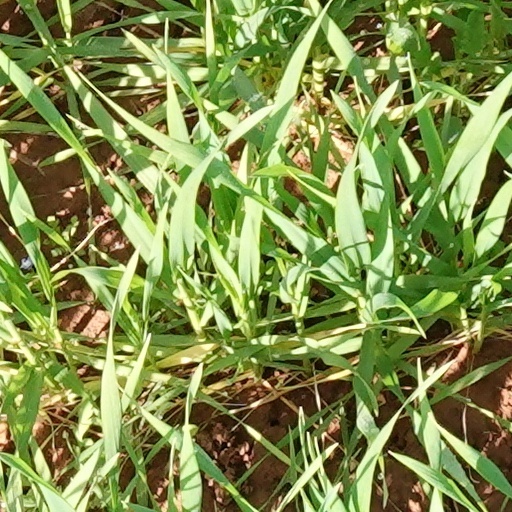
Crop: wheat